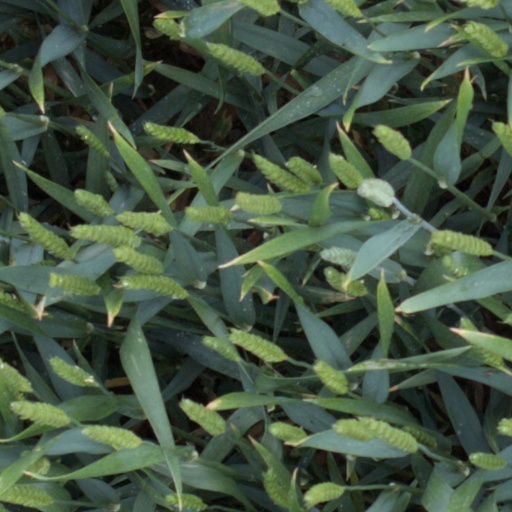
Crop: wheat